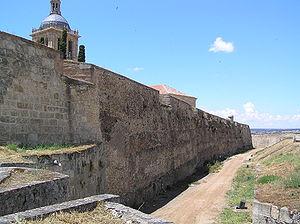
Muraille intérieure de Ciudad Rodrigo (depuis la porte de Amayuelas vers l'Ouest)
Le siège de Ciudad Rodrigo se déroule du 8 au 19 janvier 1812, dans le cadre de la guerre péninsulaire portugaise entreprise en parallèle de la guerre d'indépendance espagnole. À cette occasion, les forces anglo-portugaises du duc de Wellington reprennent la ville de Ciudad Rodrigo à la garnison française. Il ne doit pas être confondu avec le siège de 1810 qui a vu les Français prendre la ville aux Espagnols.